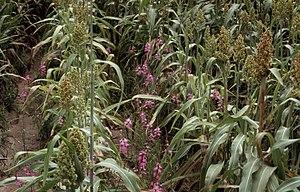
Champ de sorgho commun infesté par Striga hermonthica, mauvaise herbe parasite.